Eva von Angern

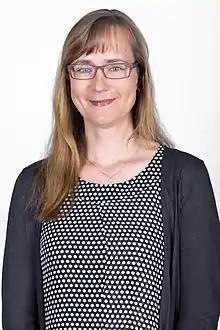
Von Angern in 2020

Eva von Angern (born 1 December 1976) is a German lawyer and politician of The Left. She has been a member of the Landtag of Saxony-Anhalt since 2002, and chairwoman of the Left parliamentary group since December 2020. Previously, she was deputy chairwoman since 2014. She was the party's lead candidate for the 2021 state election.